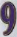
Number: 9